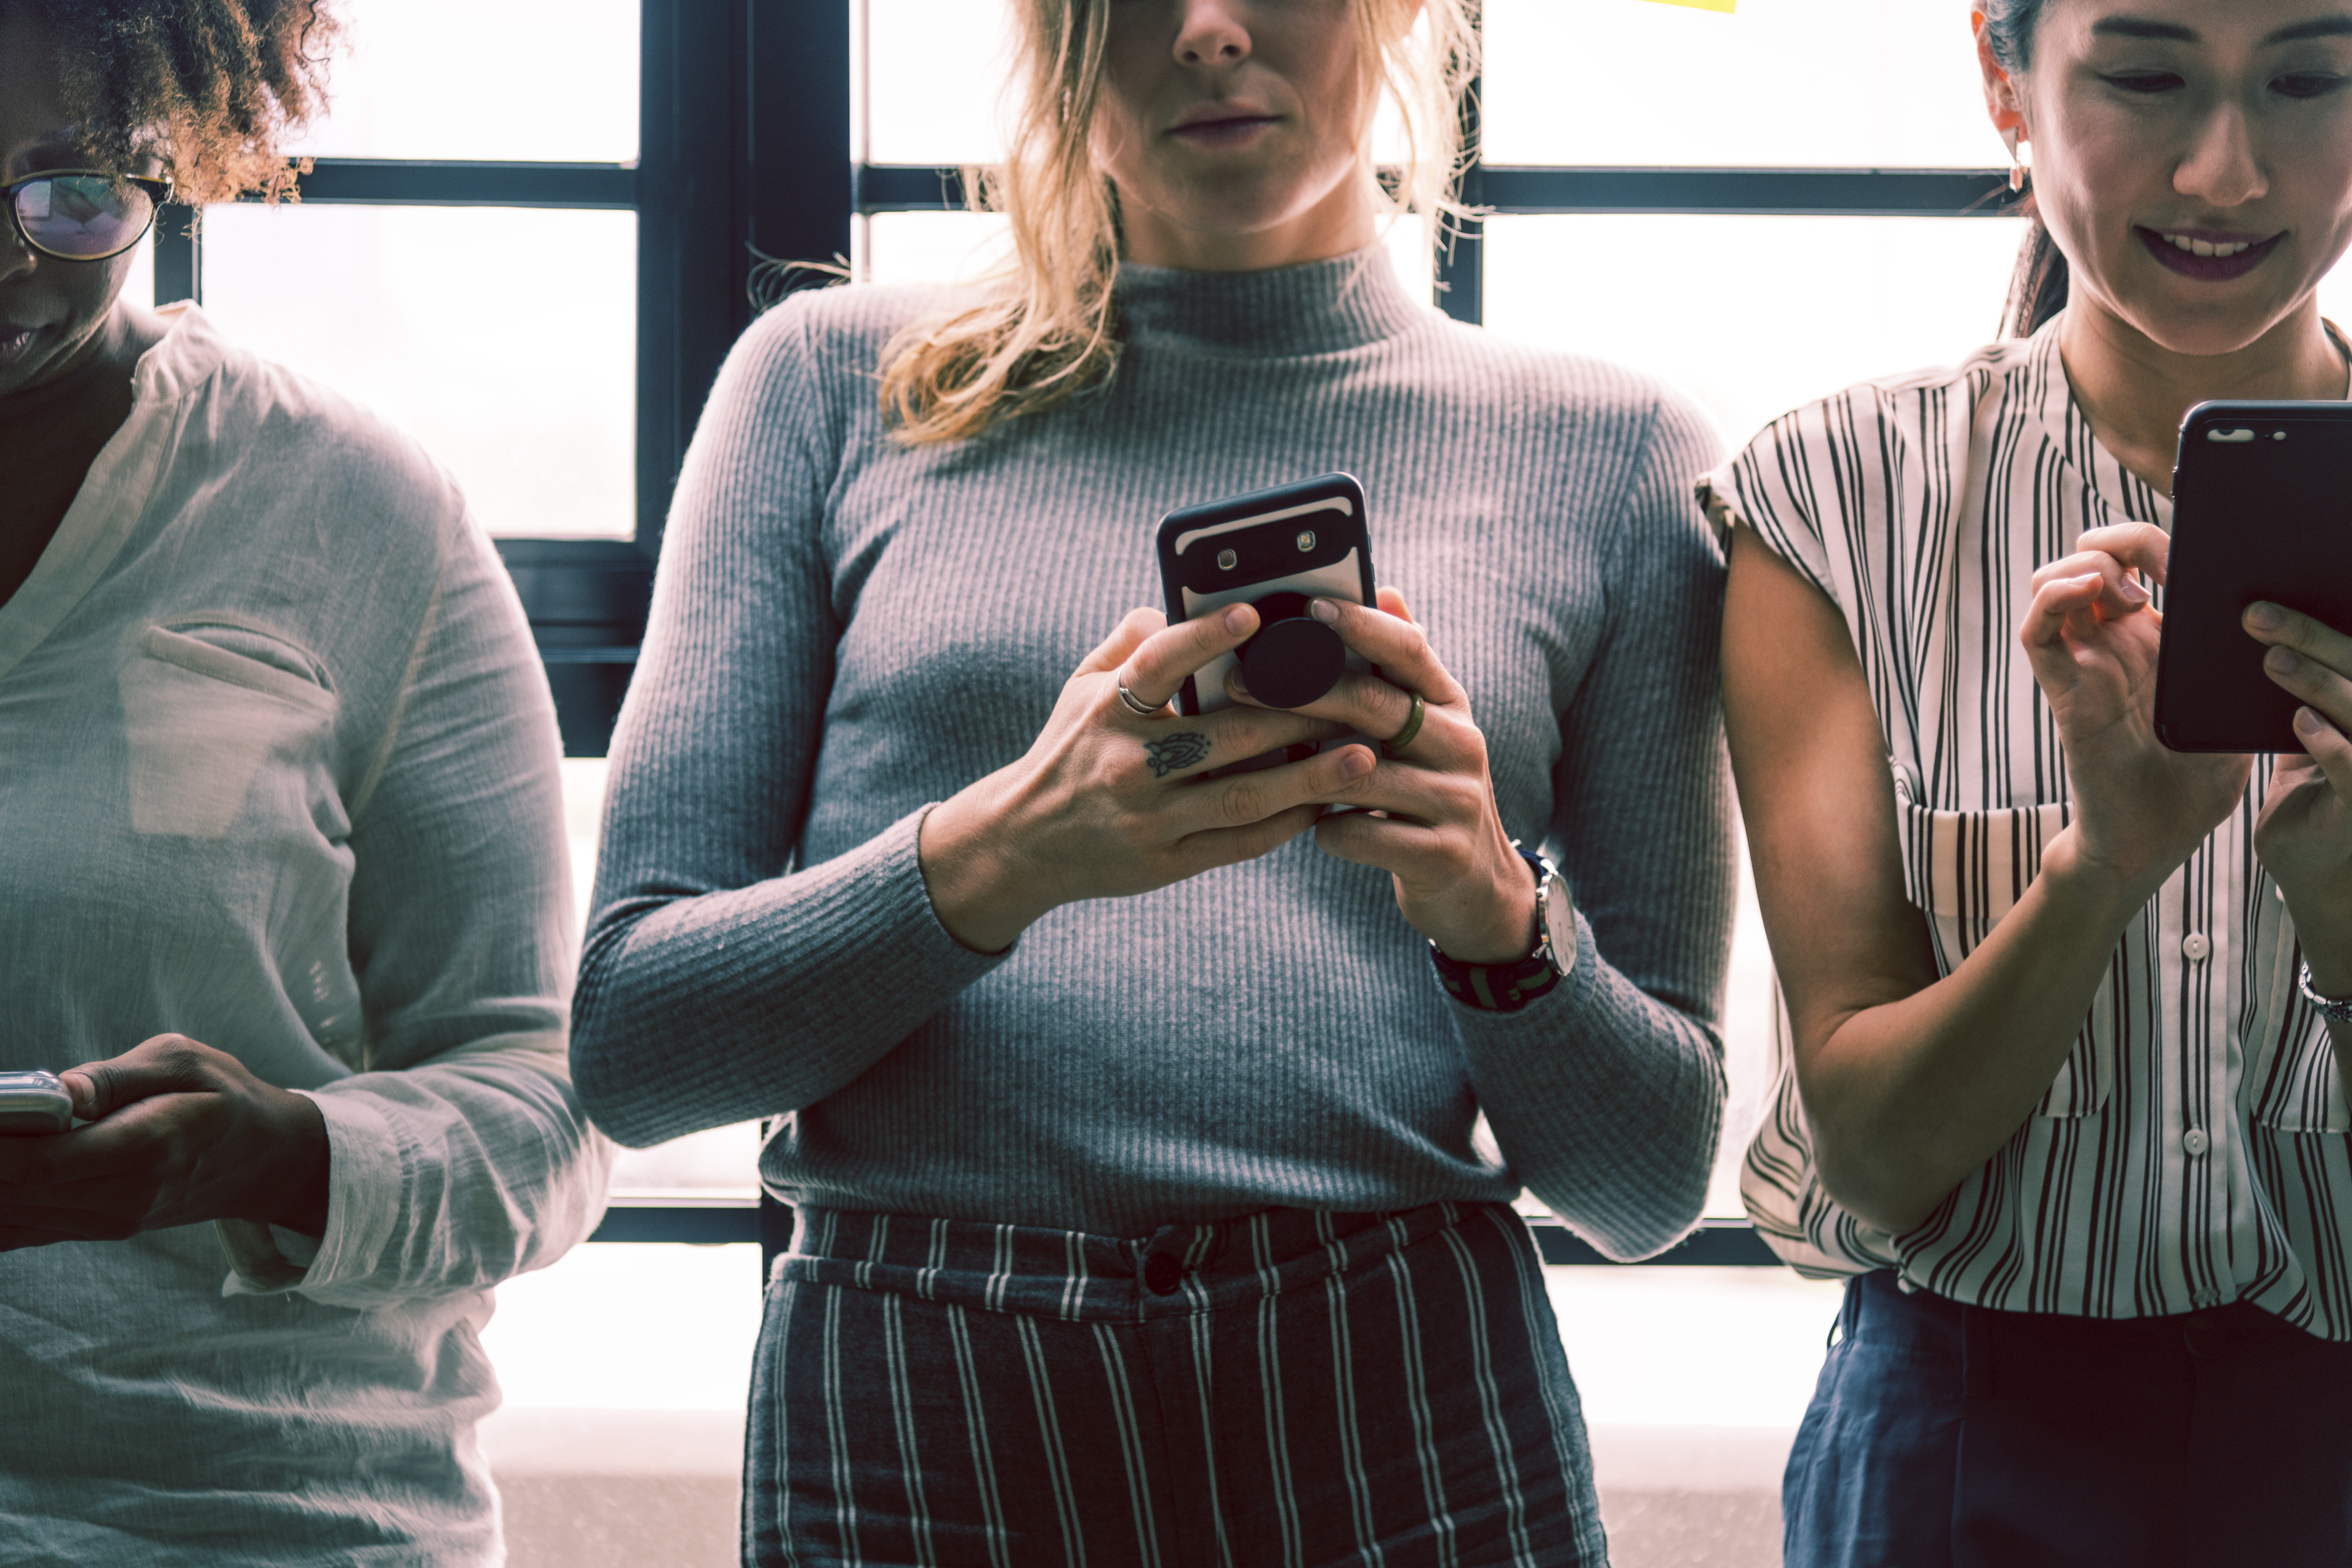
addict, addiction, african american, african descent, american, black, caucasian, cellphone, chat, chatting, cheerful, communication, community, connecting, connection, data, device, digital, electronic, european, friends, gadget, global, happiness, information, innovation, internet, media, message, messaging, mobile, network, networking, online, people, phone, sharing, smartphone, smiling, social, social media, technology, telephone, texting, together, togetherness, westerner, wireless, woman, photography, girl, design, fun, pattern, product